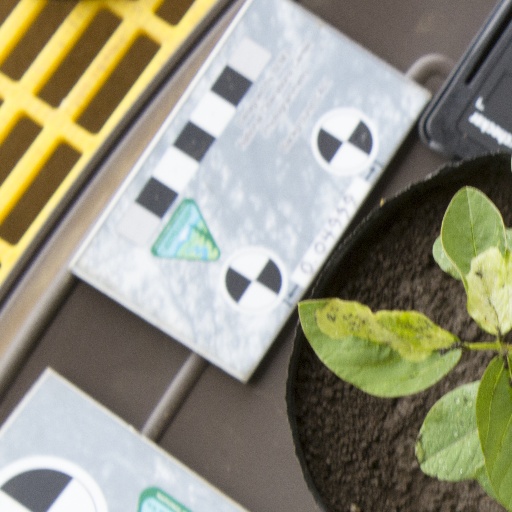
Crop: soybean